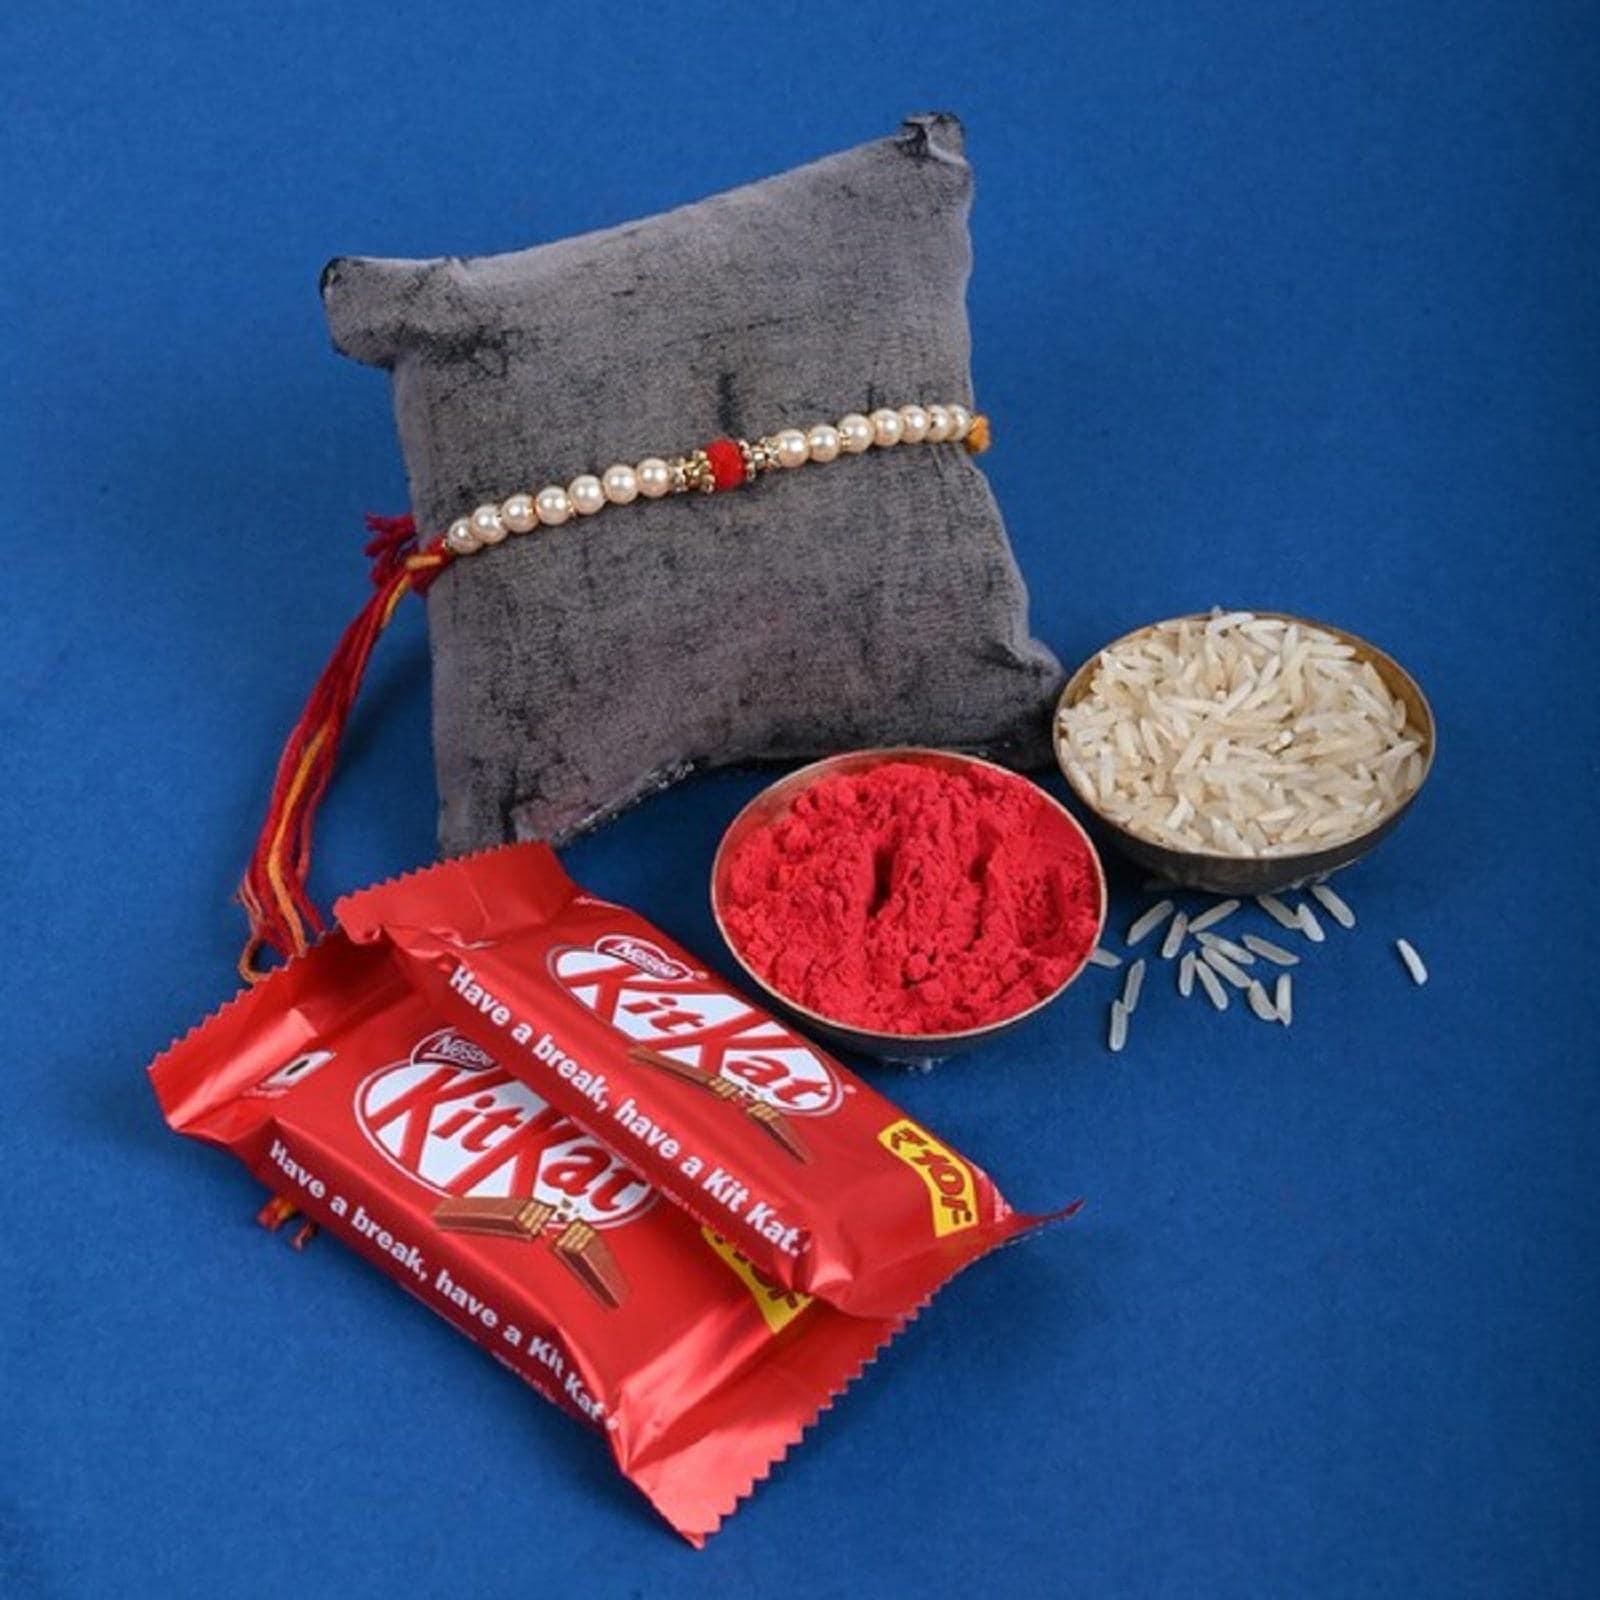
Designer Pearl Rakhi with two KitKat Chocolate Pack Of 2
Type: Rakhis
Brand: FNPCRAFT
Price: Rs. 300
Designer Pearl Rakhi with two KitKat Chocolate Pack Of 2